Petra Wadström

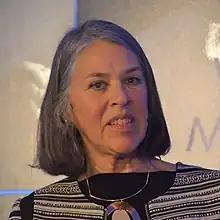

Petra Wadström (born 20 February 1952) is a Swedish inventor of a water purification device called Solvatten, which is a portable device that heats and purifies dirty local water in locations with access to significant amounts of sunshine.